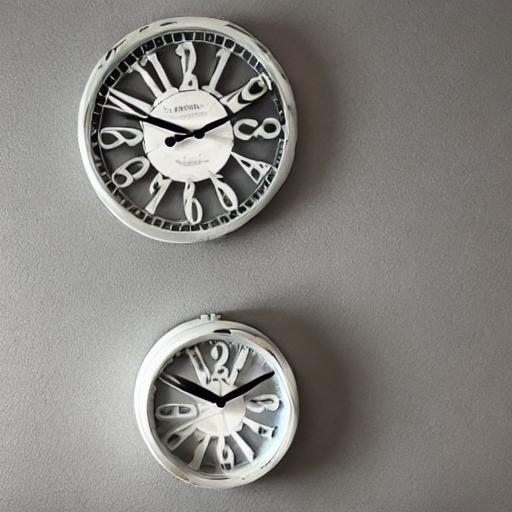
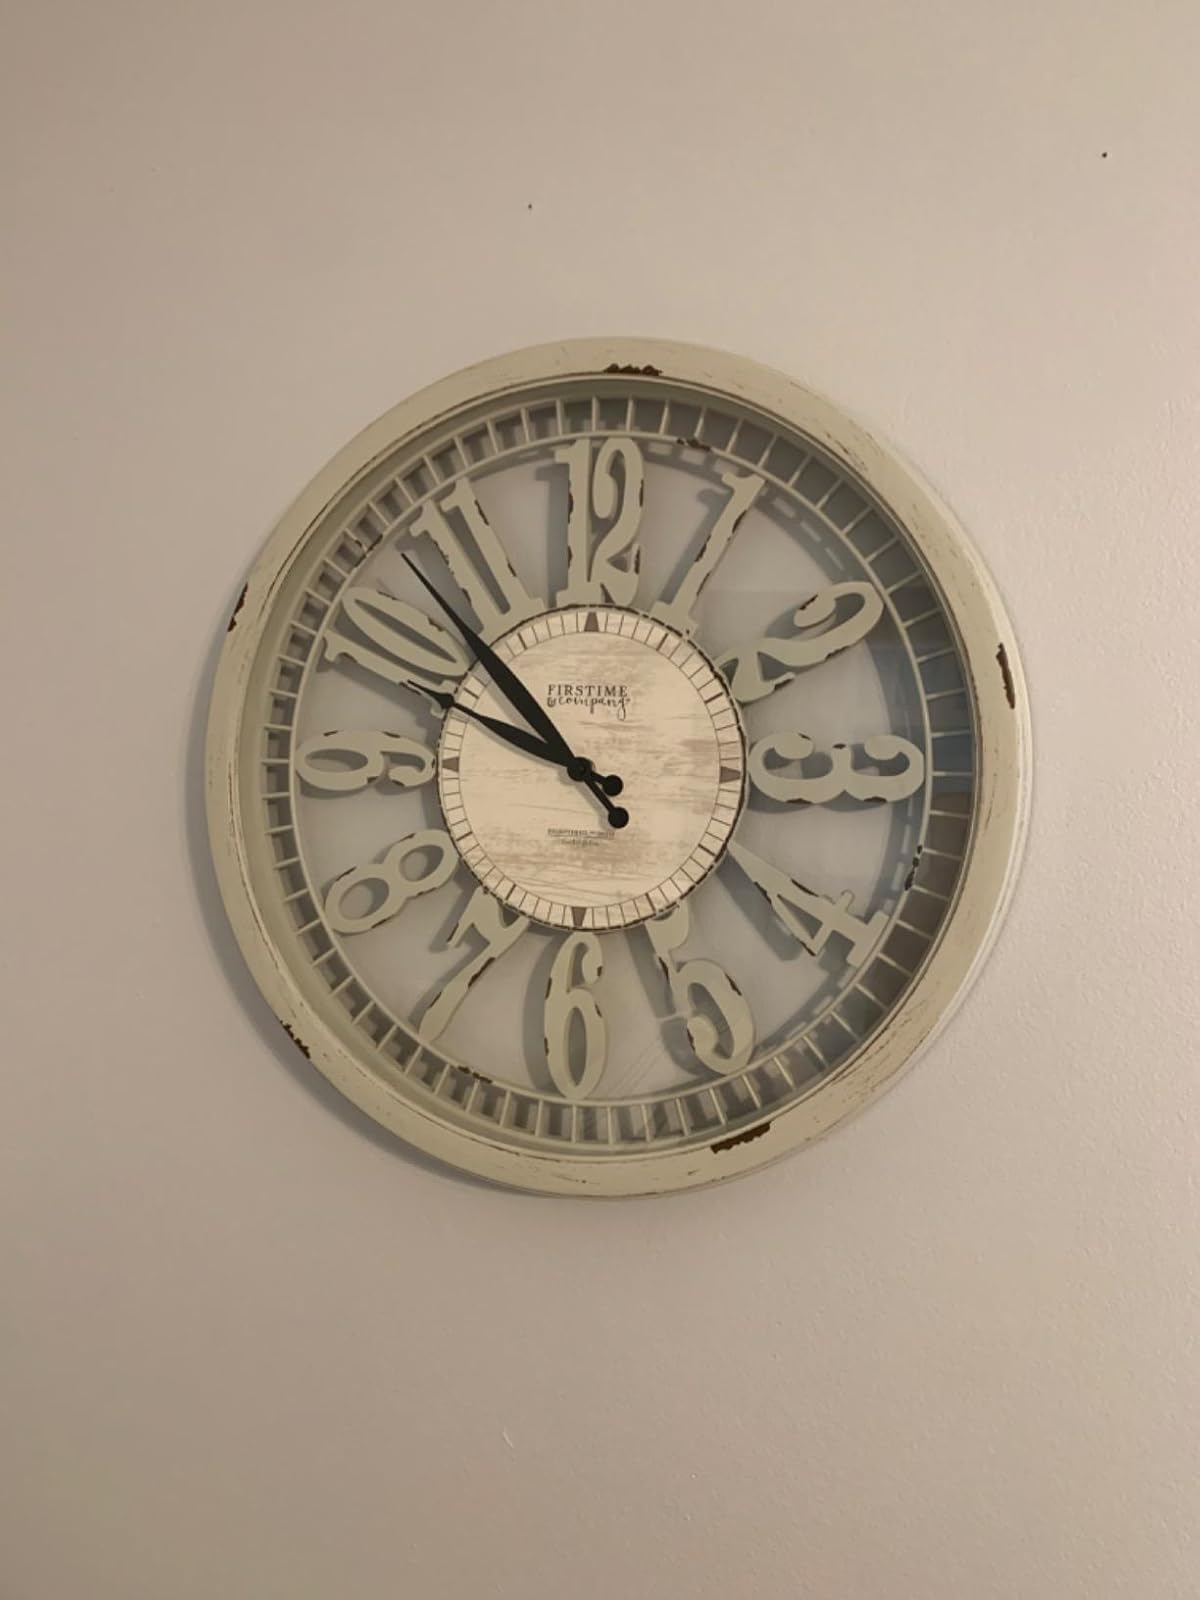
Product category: clock
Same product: no